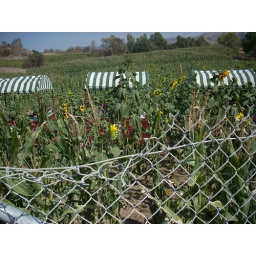
Sunflower field with train in f/ground